Plan A Plan B

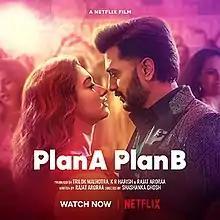
Poster

Plan A Plan B is a 2022 Indian Hindi-language romantic comedy film starring Riteish Deshmukh and Tamannaah Bhatia; directed by Shashanka Ghosh and written by Rajat Arora. It premiered on Netflix on 30 September 2022.